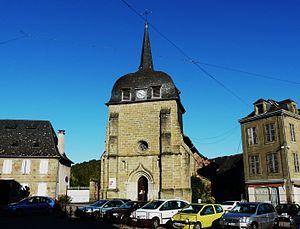
Église d'Objat, Corrèze, France
Objat est une commune française située dans le département de la Corrèze en région Nouvelle-Aquitaine.